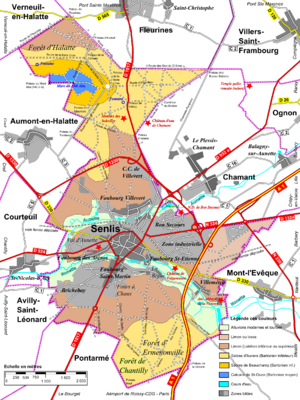
Carte géologique simplifiée de Senlis.
Senlis est une commune française, sous-préfecture du département de l'Oise, en région Hauts-de-France. Elle se situe sur la Nonette, entre les forêts de Chantilly et d'Ermenonville au sud, et d'Halatte au nord, à quarante kilomètres au nord de Paris. Ses habitants sont appelés les Senlisiens.